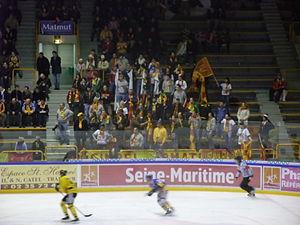
Supporters de l'fr:Associazione Sportiva Asiago Hockey lors de la Coupe Continentale 2012 jouée à Rouen